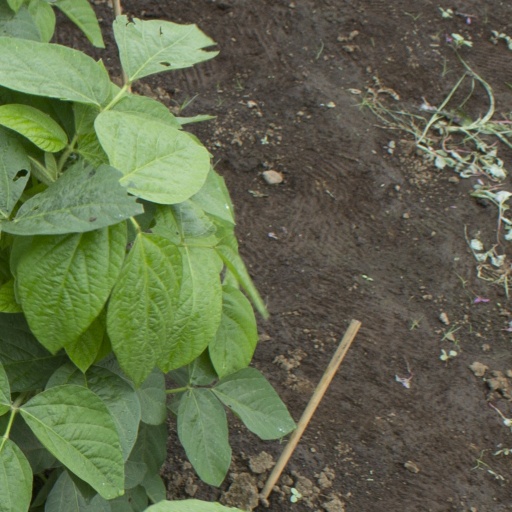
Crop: soybean